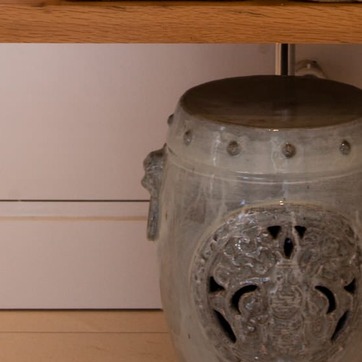
Material: ceramic